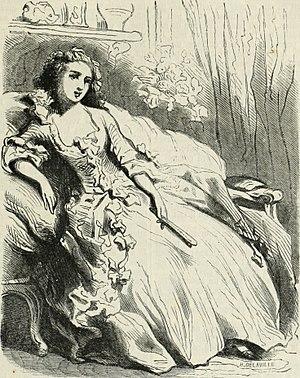
George Sand [ ʒɔʁʒ sɑ̃ːd], pseudonyme d'Amantine Aurore Lucile Dupin, par mariage baronne Dudevant, est une romancière, dramaturge, épistolière, critique littéraire et journaliste française, née à Paris le 1ᵉʳ juillet 1804 et morte au château de Nohant-Vic le 8 juin 1876. Elle compte parmi les écrivains les plus prolifiques, avec plus de 70 romans à son actif et 50 volumes d'œuvres diverses dont des nouvelles, des contes, des pièces de théâtre et des textes politiques.
Mauprat est un roman historique publié par la romancière française George Sand en 1837. L'histoire se déroule pour la majeure partie dans le Berry à l'aube de la Révolution française au XVIIIᵉ siècle. Il relate l'histoire d'un jeune garçon issu d'une famille de seigneurs cruels, les Mauprat, qui échappe peu à peu à son lourd héritage familial grâce à l'amour qu'il éprouve pour sa cousine, nettement plus civilisée que lui. L'œuvre recèle plusieurs aspects : si Mauprat est avant tout un roman d'amour et une histoire de famille, c'est aussi un roman d'éducation, une fable philosophique et un manifeste féminin.